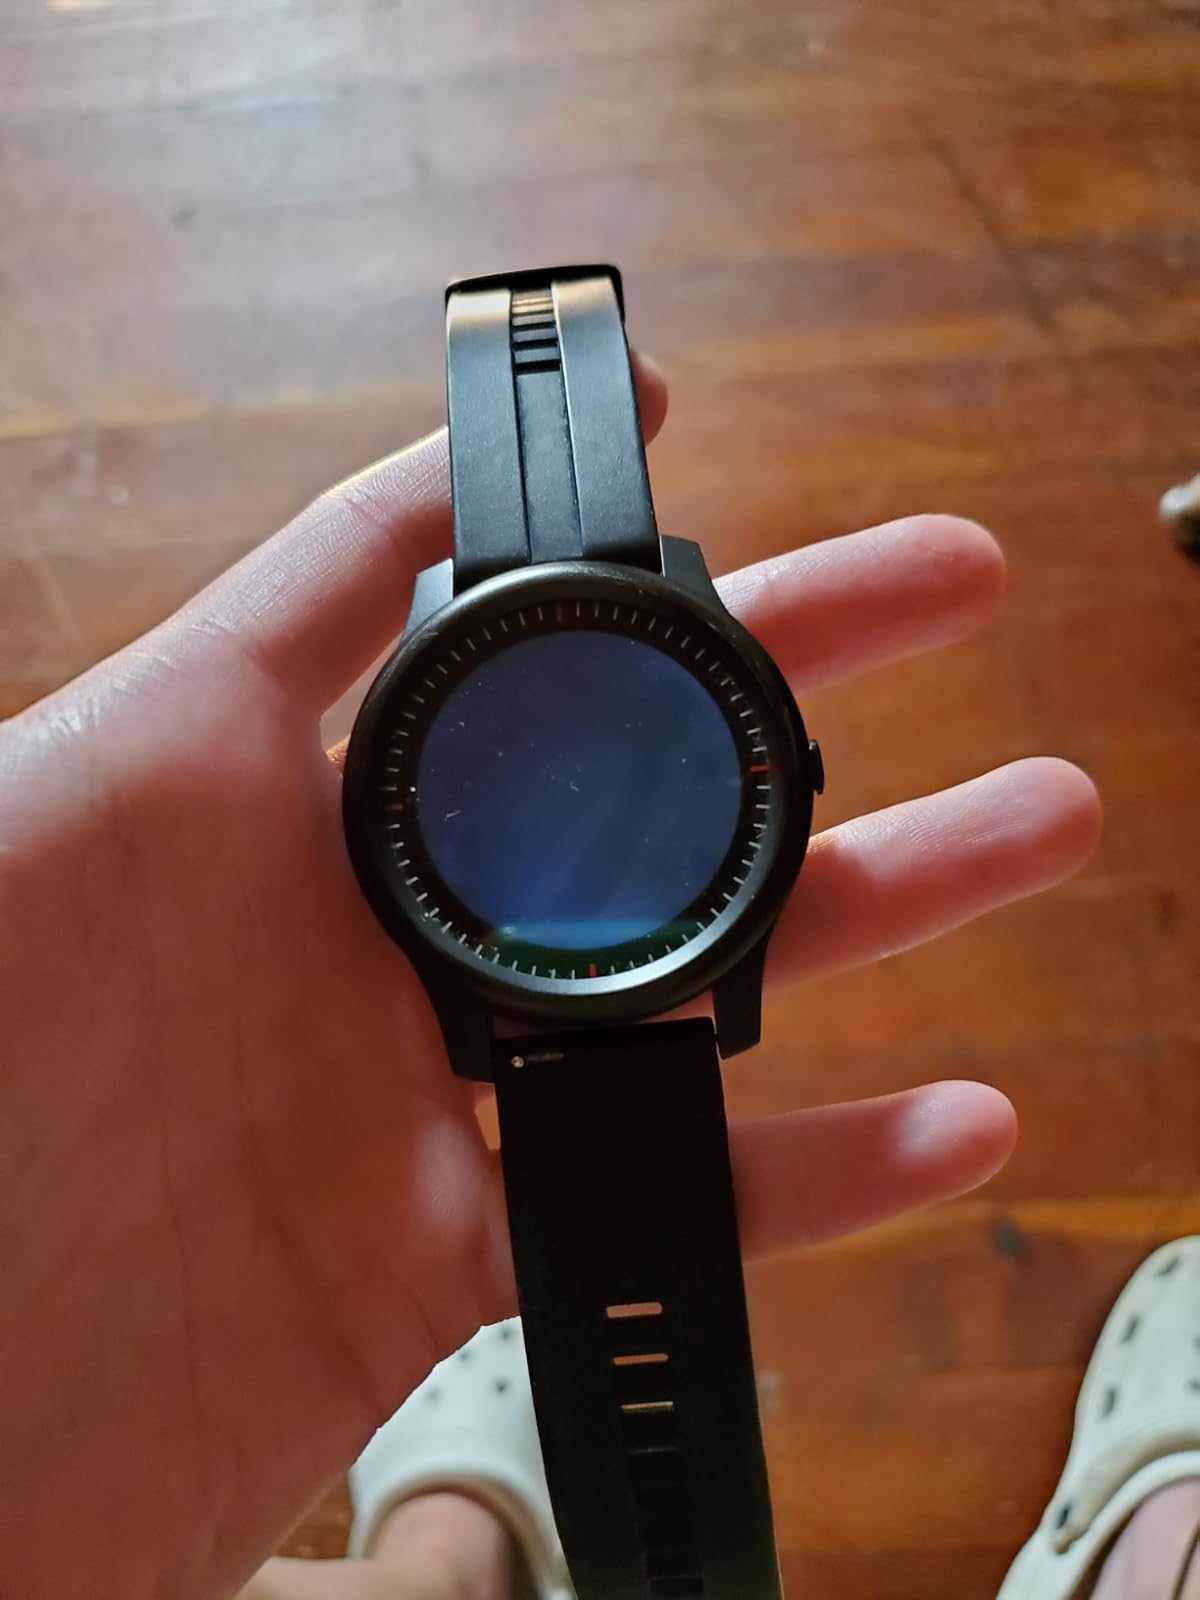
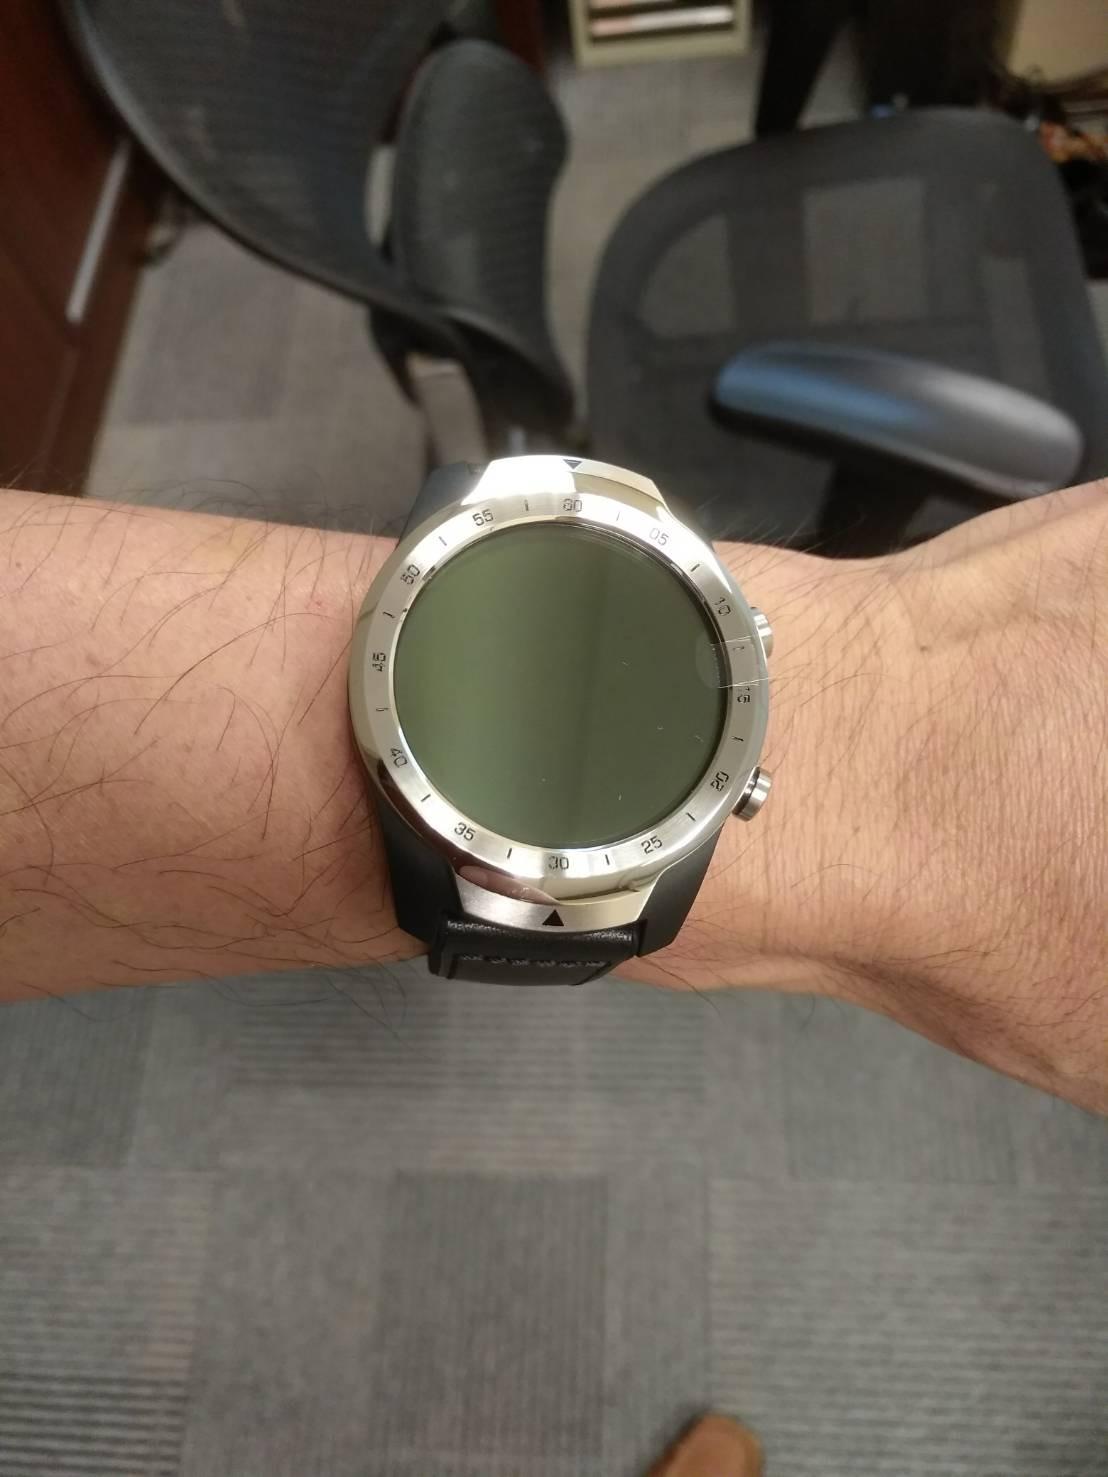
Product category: smartwatch
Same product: no